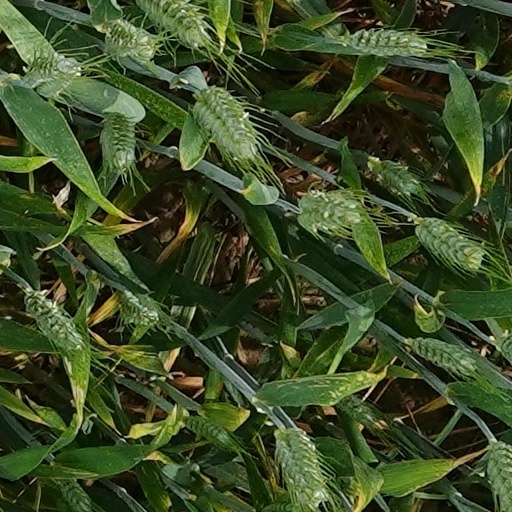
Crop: wheat